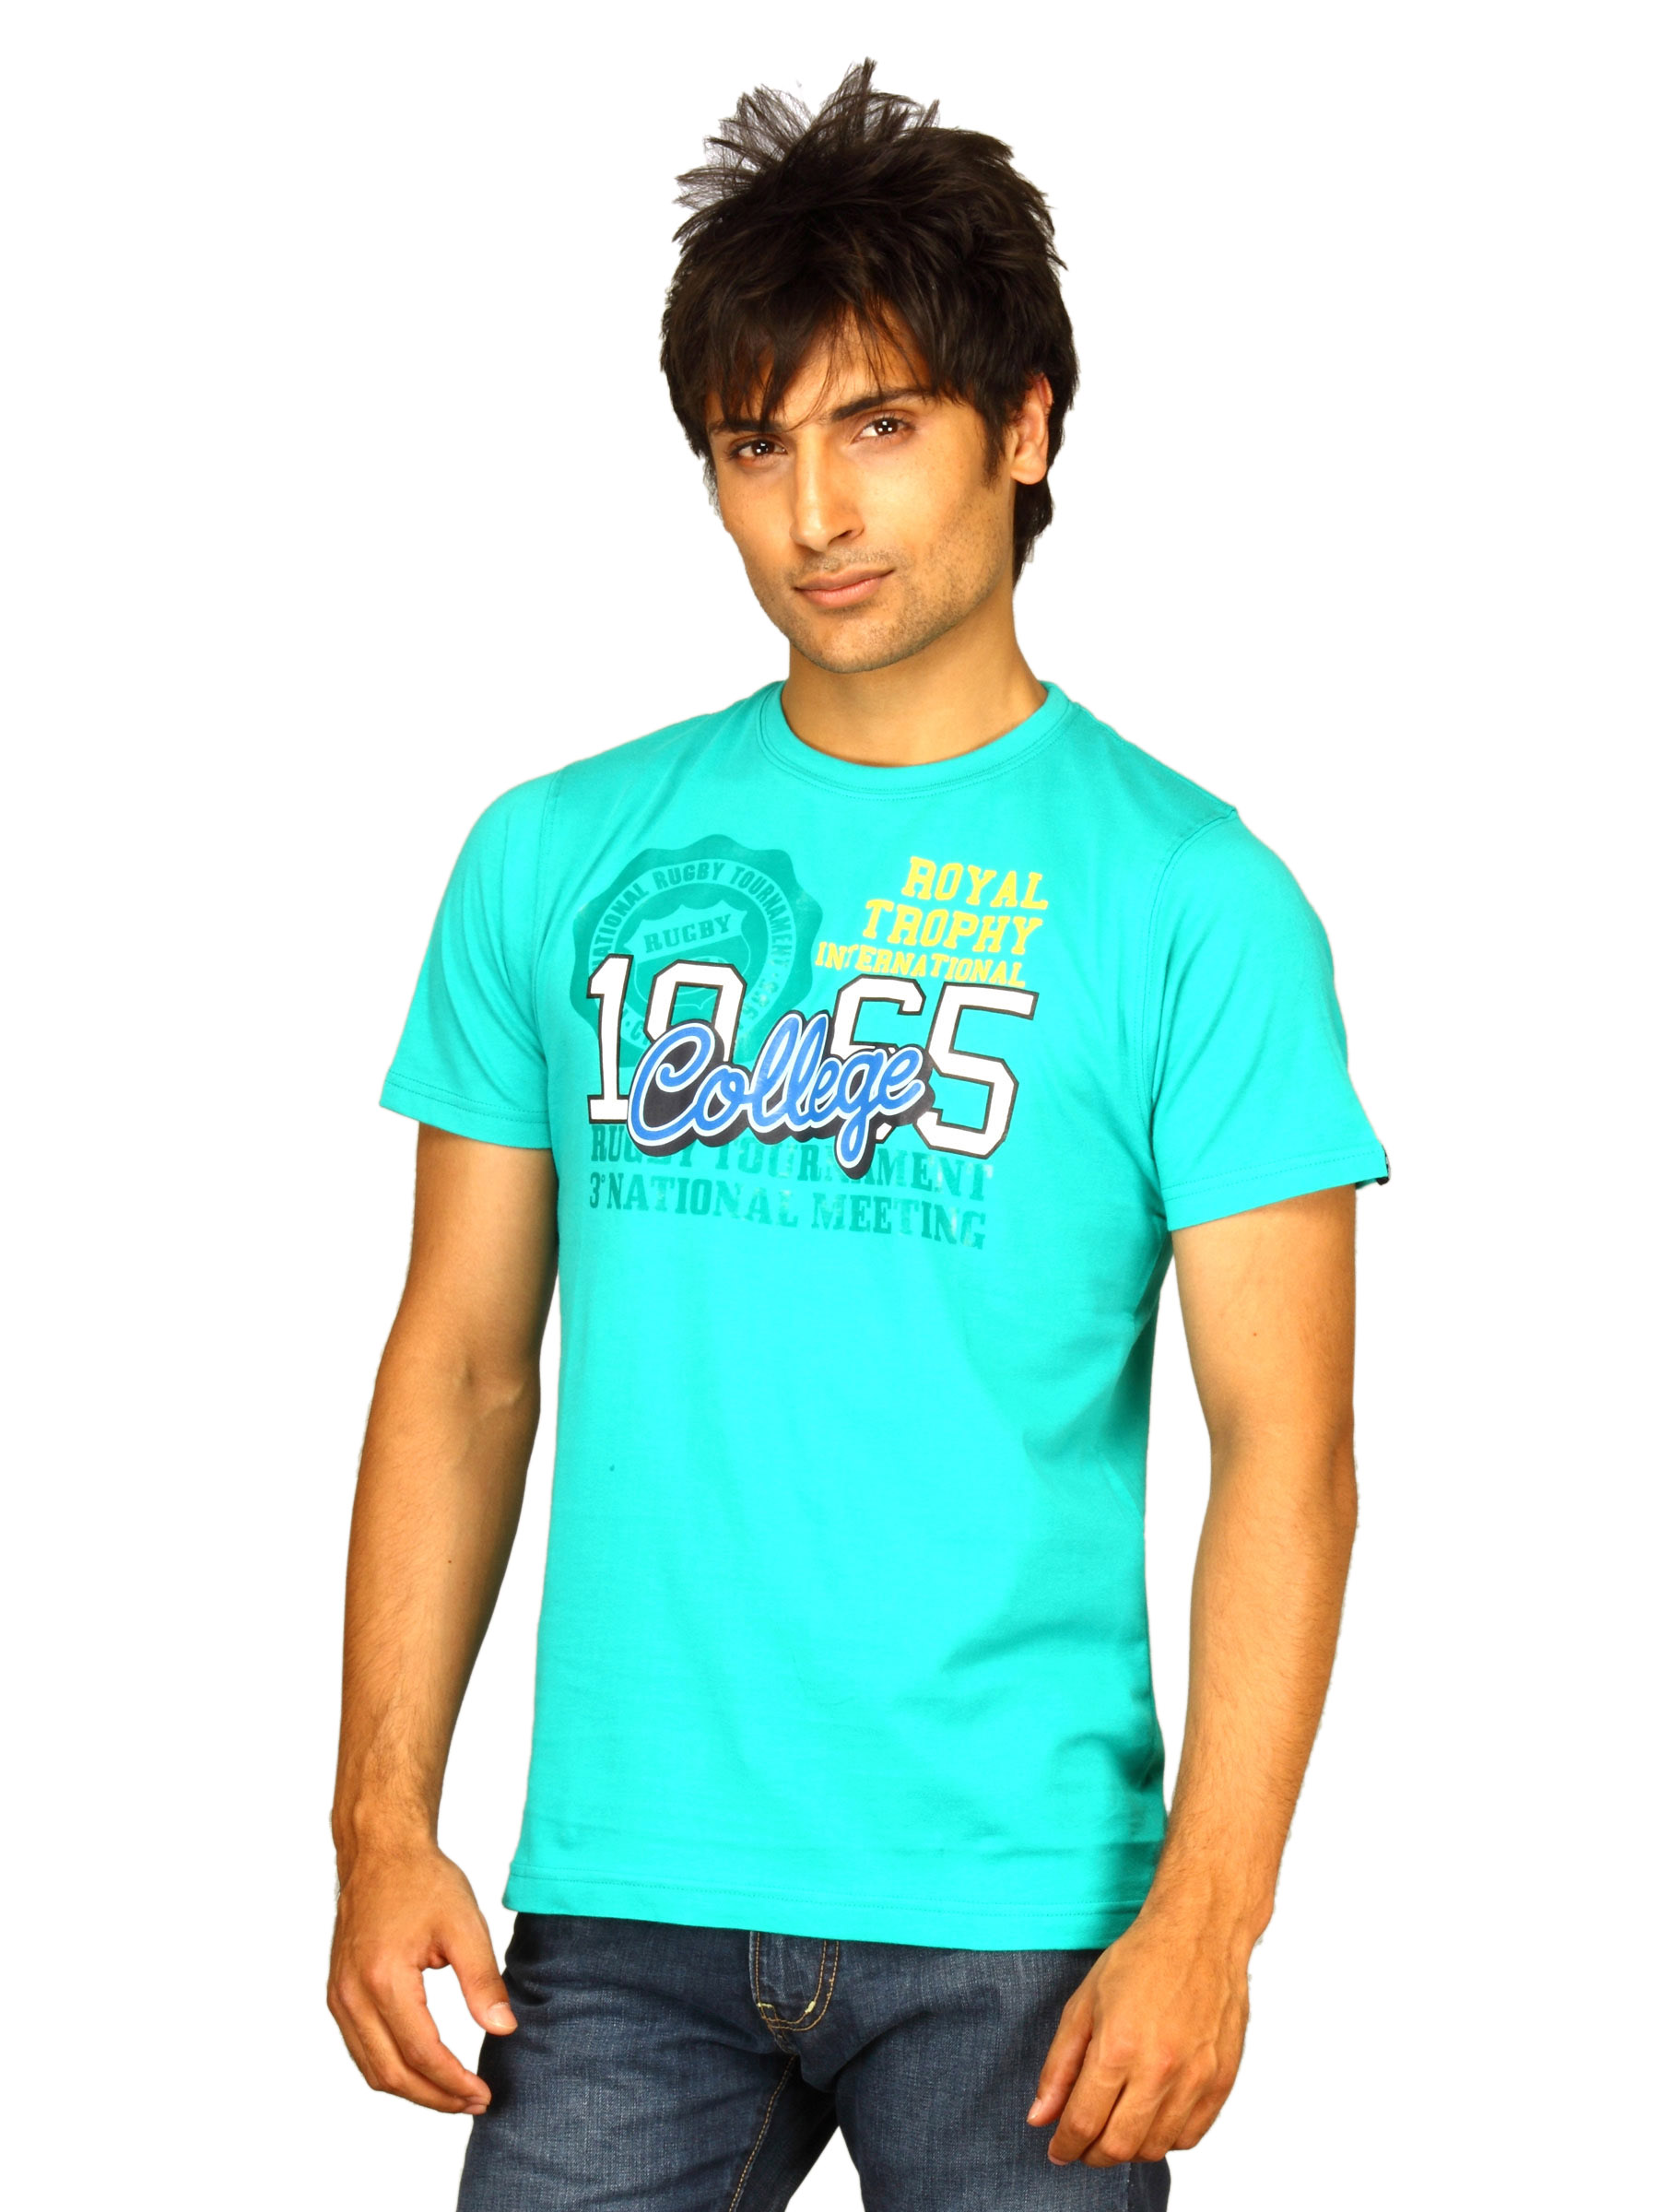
Probase Men's Collage Turquoise T-shirt
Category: Apparel / Topwear / Tshirts
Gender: Men
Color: Blue
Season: Summer 2011
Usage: Casual